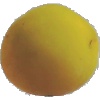
Label: Peach 2